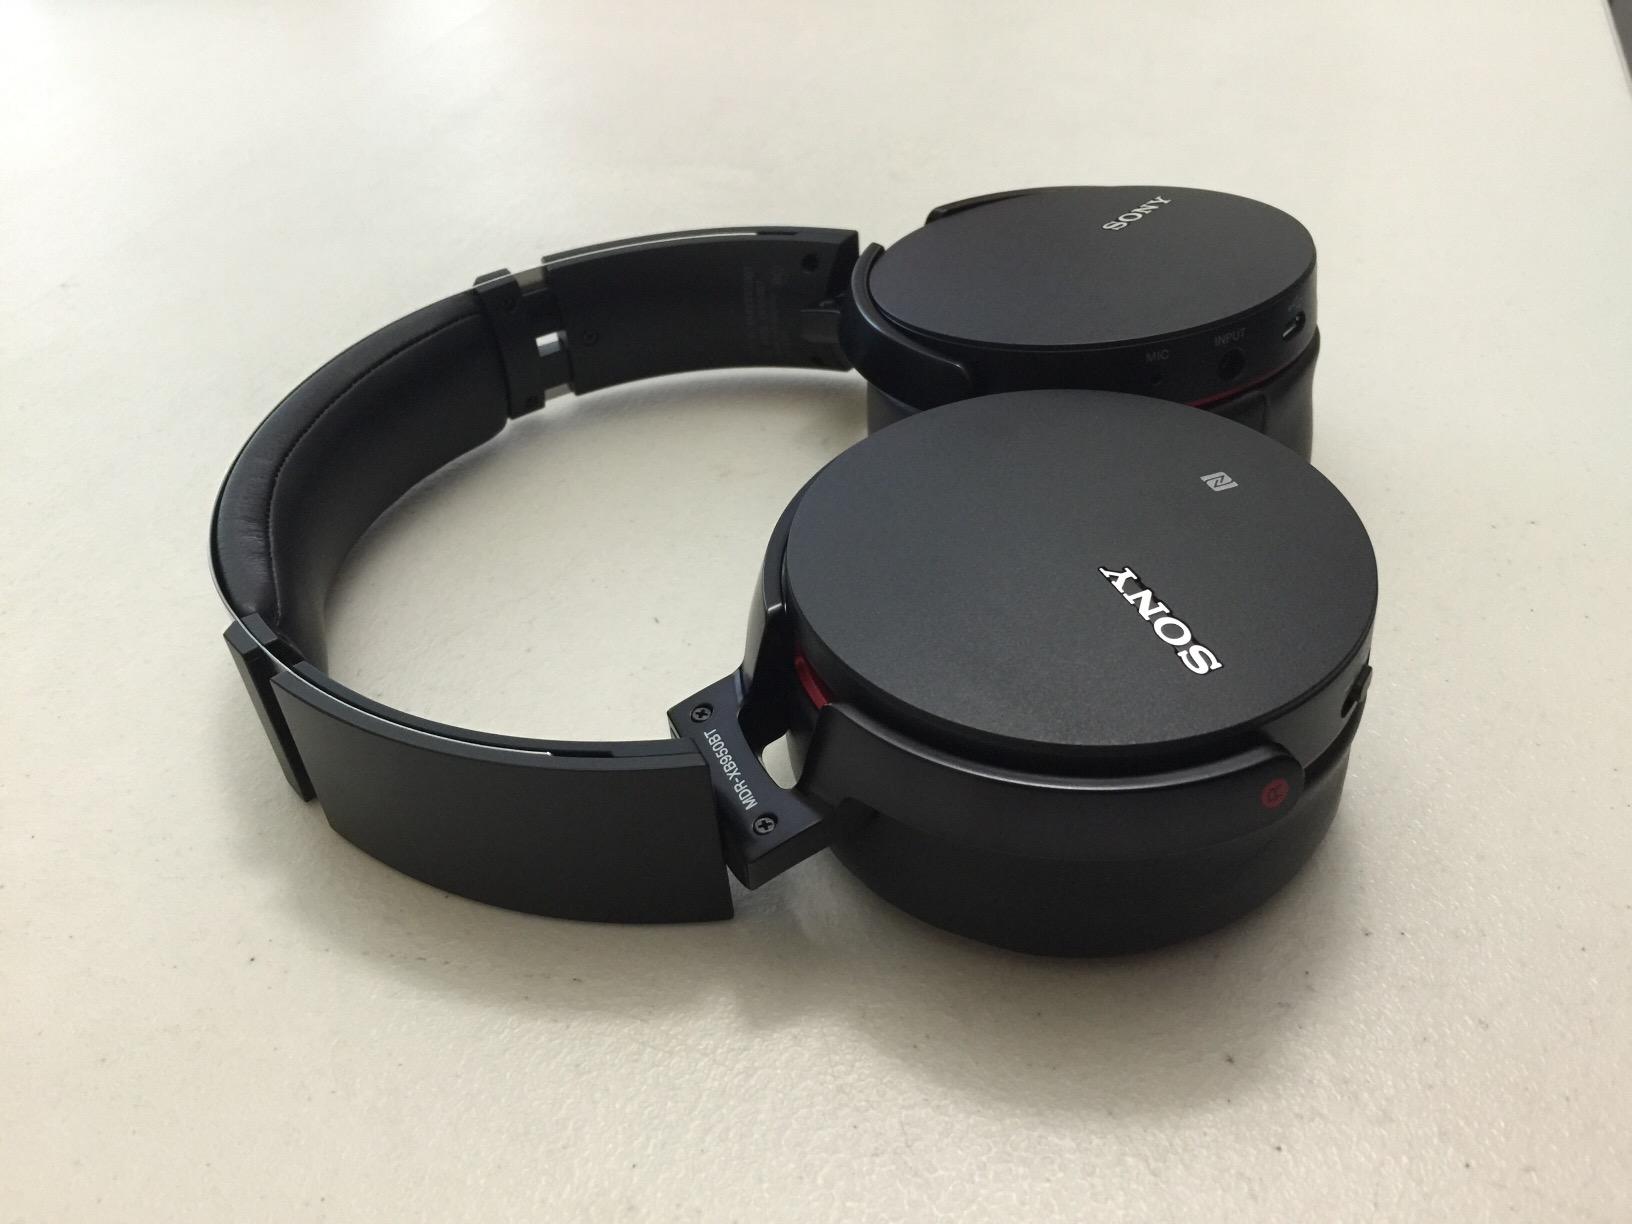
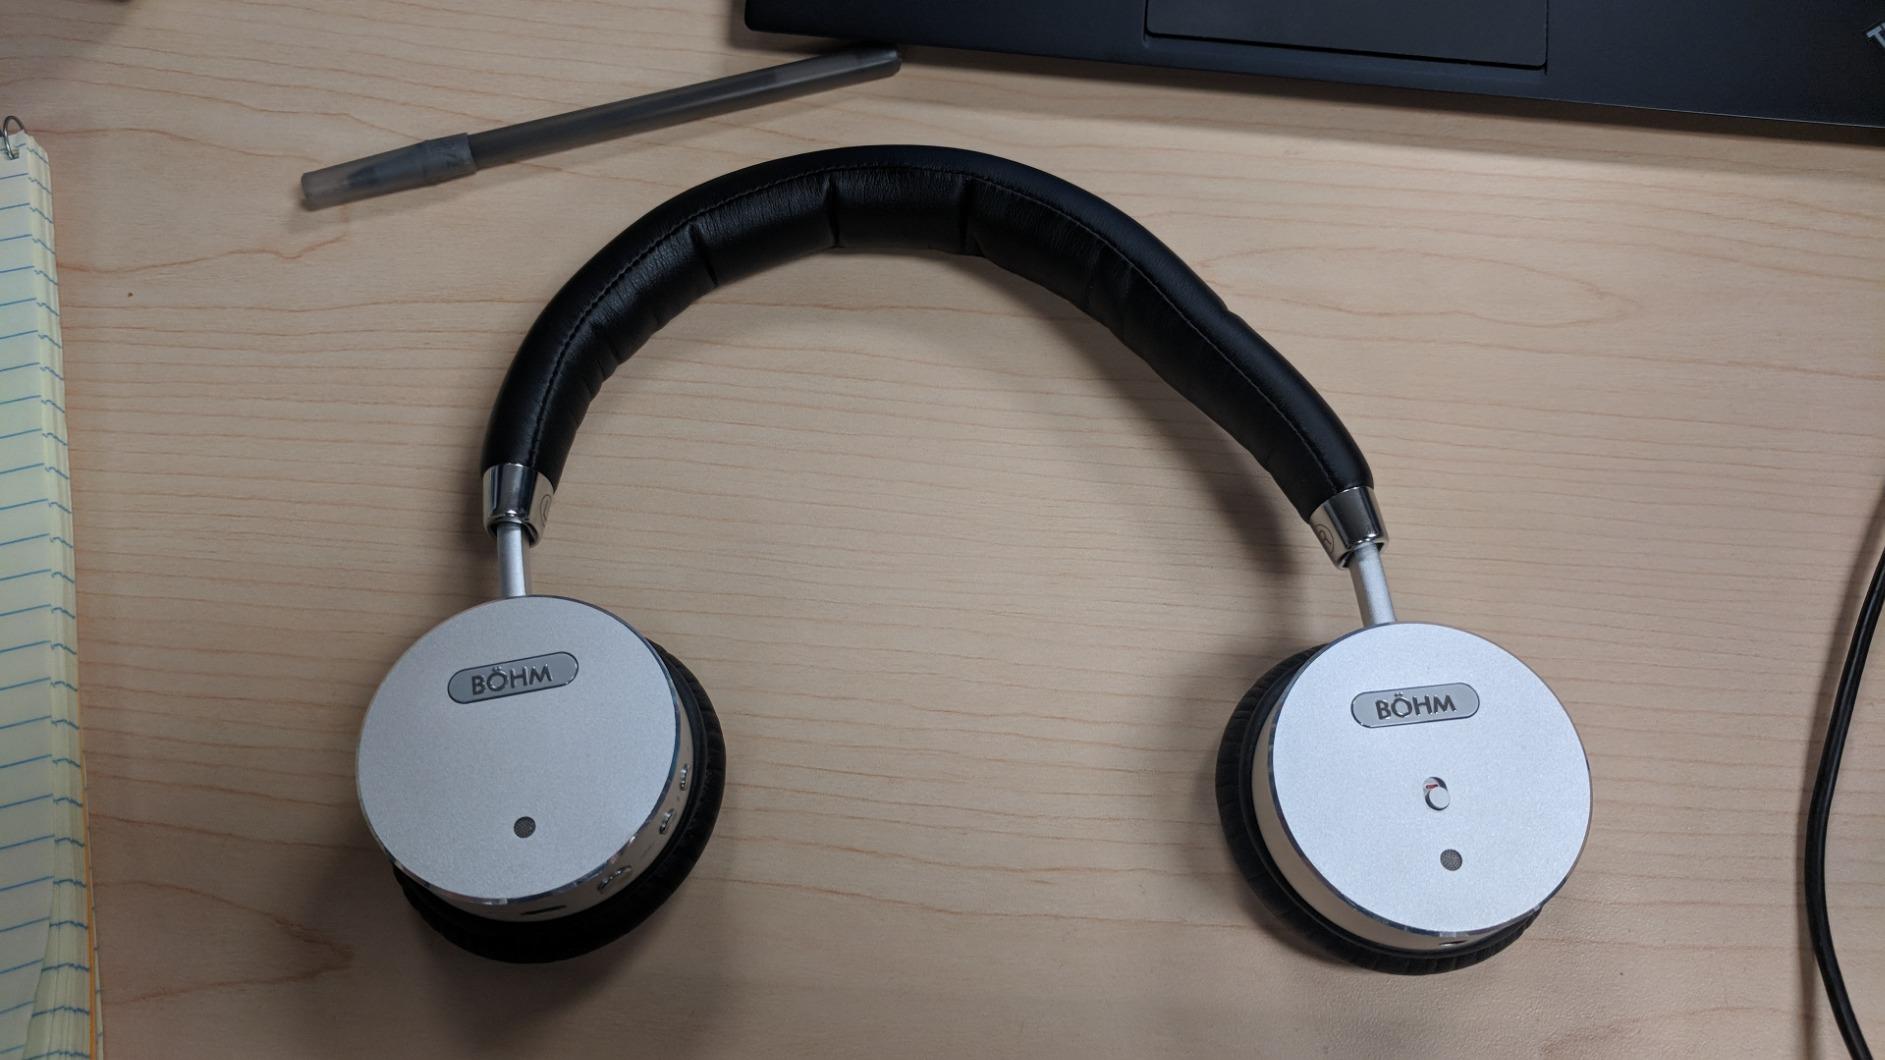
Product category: headphones
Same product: no